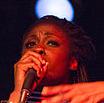
Age: 28